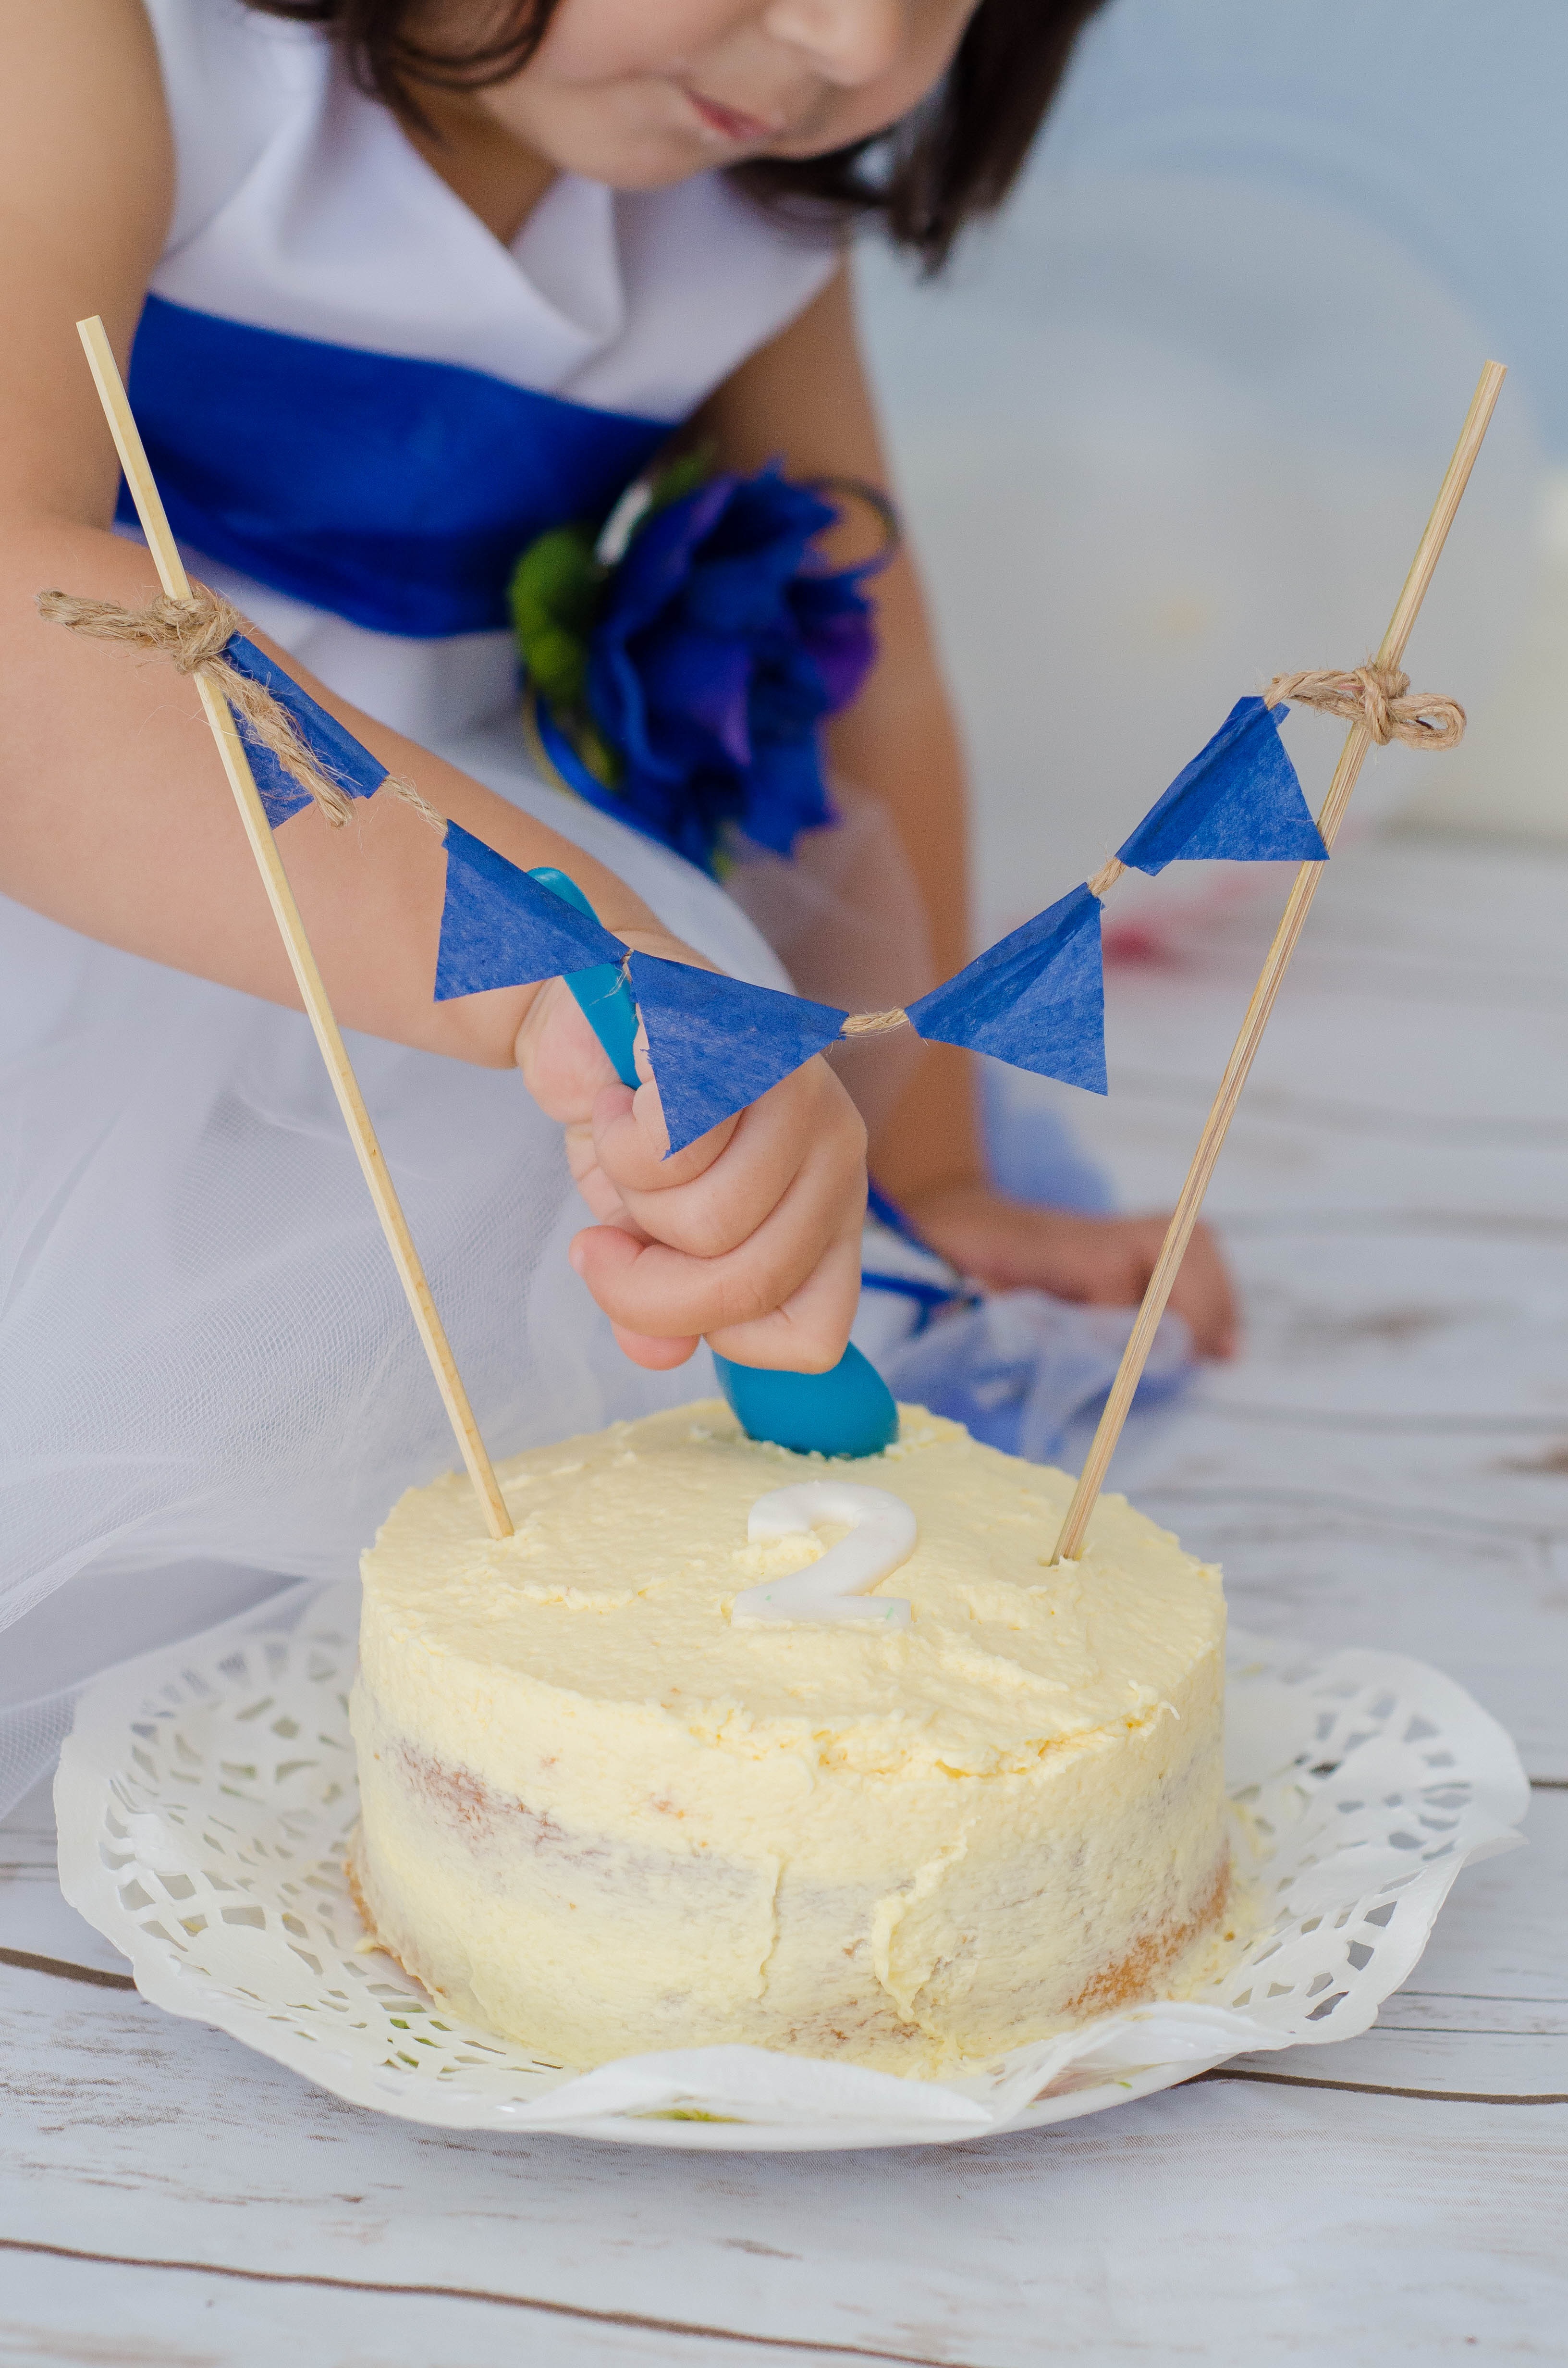
girl, celebration, food, child, blue, baking, frosting, dessert, cake, birthday cake, icing, birthday, sweetness, flavor, torte, buttercream, cake decorating